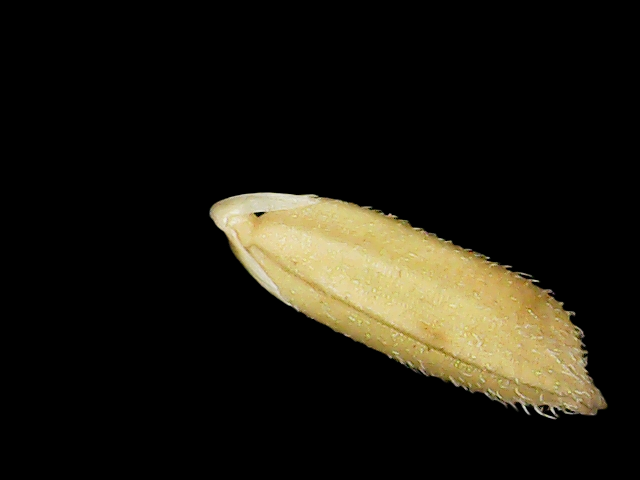
Rice variety: Binadhan23